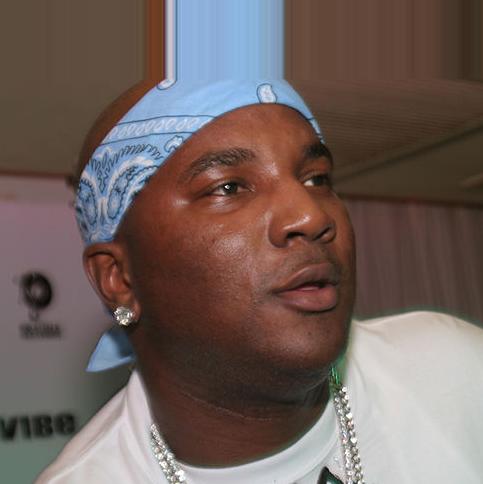
Age: 27